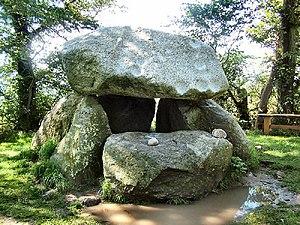
Lyø est une île du Danemark situé entre les îles de Fyn et de Als.